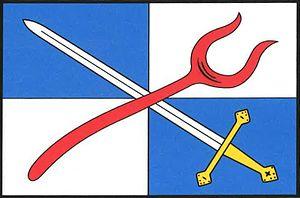
Božejov est un bourg du district de Pelhřimov, dans la région de Vysočina, en République tchèque. Sa population s'élevait à 633 habitants en 2019.